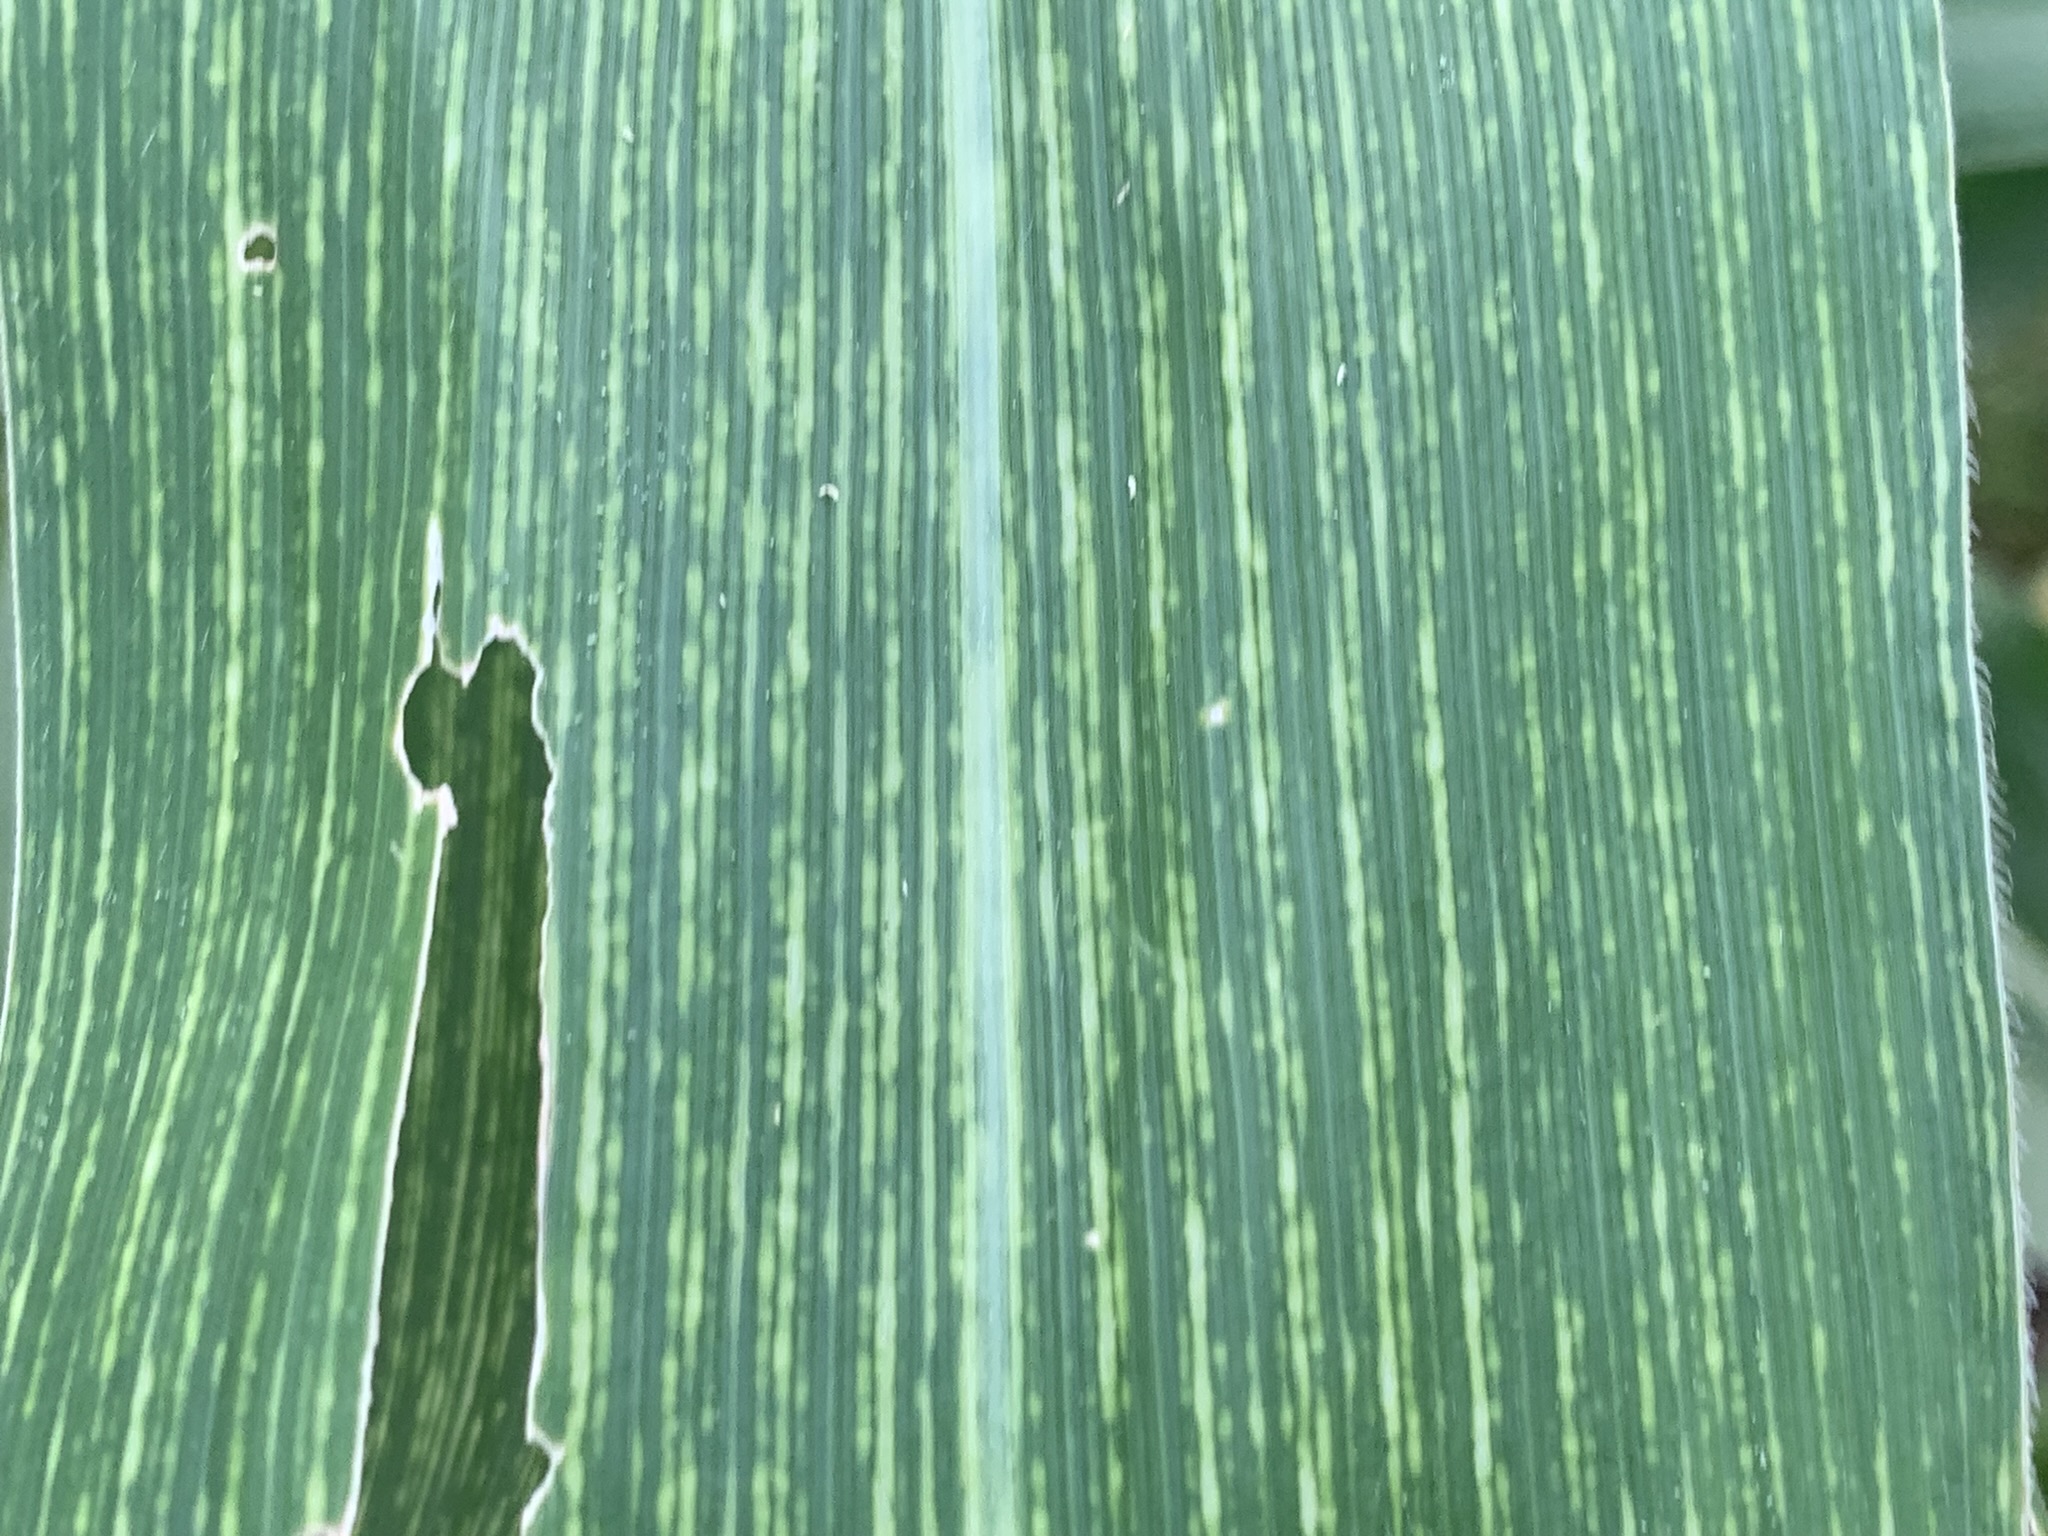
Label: MSV